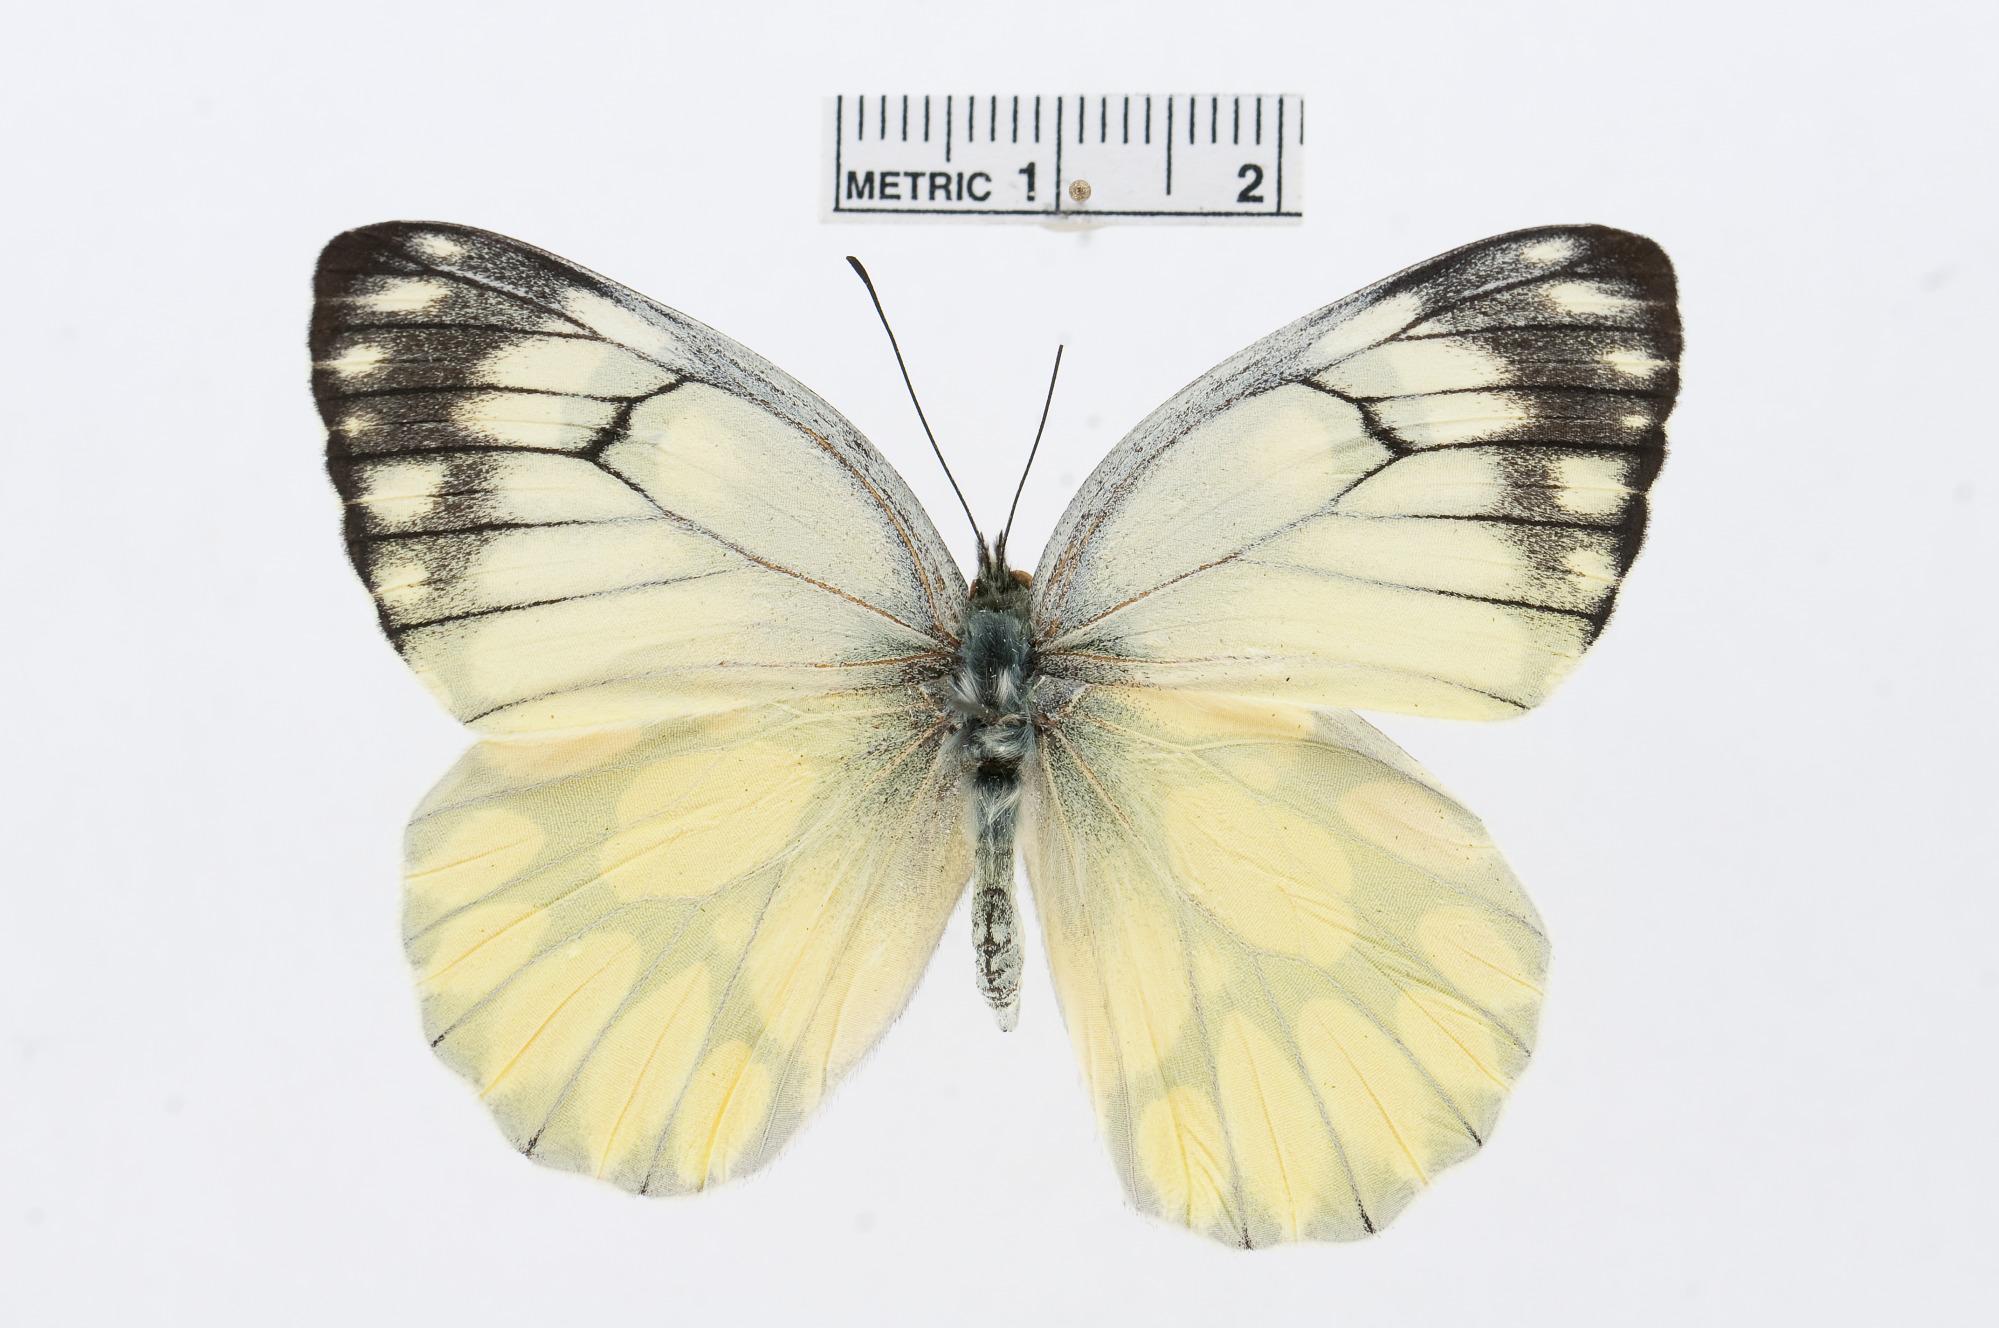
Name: Delias shirozui
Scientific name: Delias shirozui
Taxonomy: Animalia, Arthropoda, Hexapoda, Insecta, Lepidoptera, Pieridae, Pierinae